Cergy

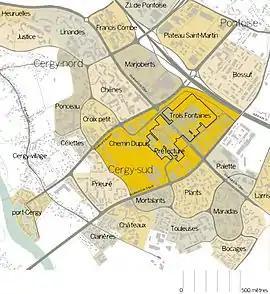
Map of the quarters of Cergy.

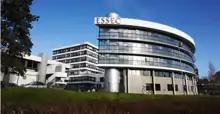
ESSEC campus in Cergy, France

Cergy is the chief town of two cantons: Cergy-1 and Cergy-2.